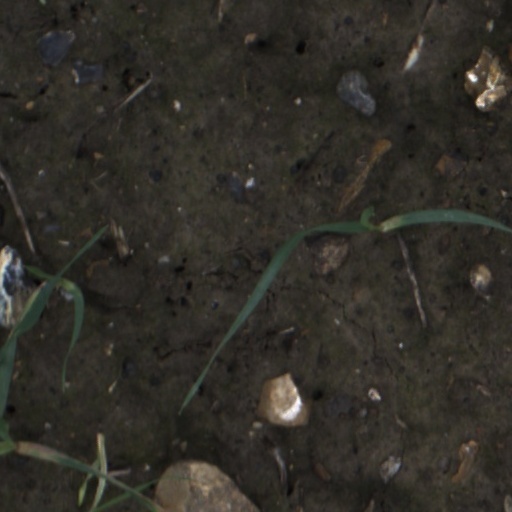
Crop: wheat